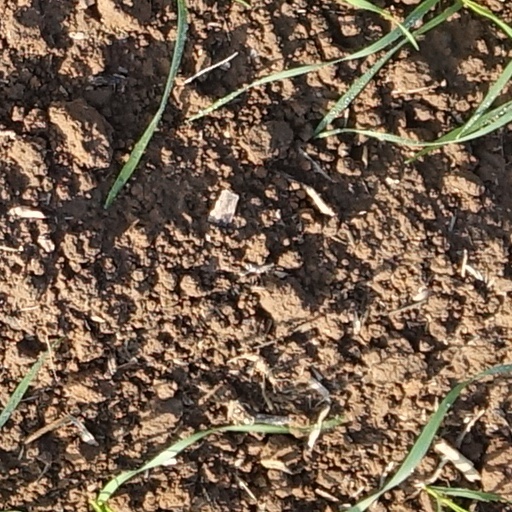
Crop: wheat